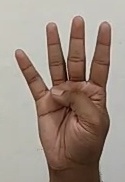
ASL sign: 4